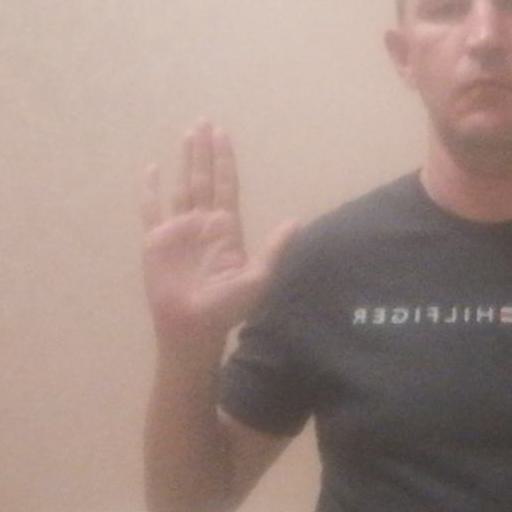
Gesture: stop